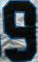
Number: 9